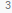
Number: 3